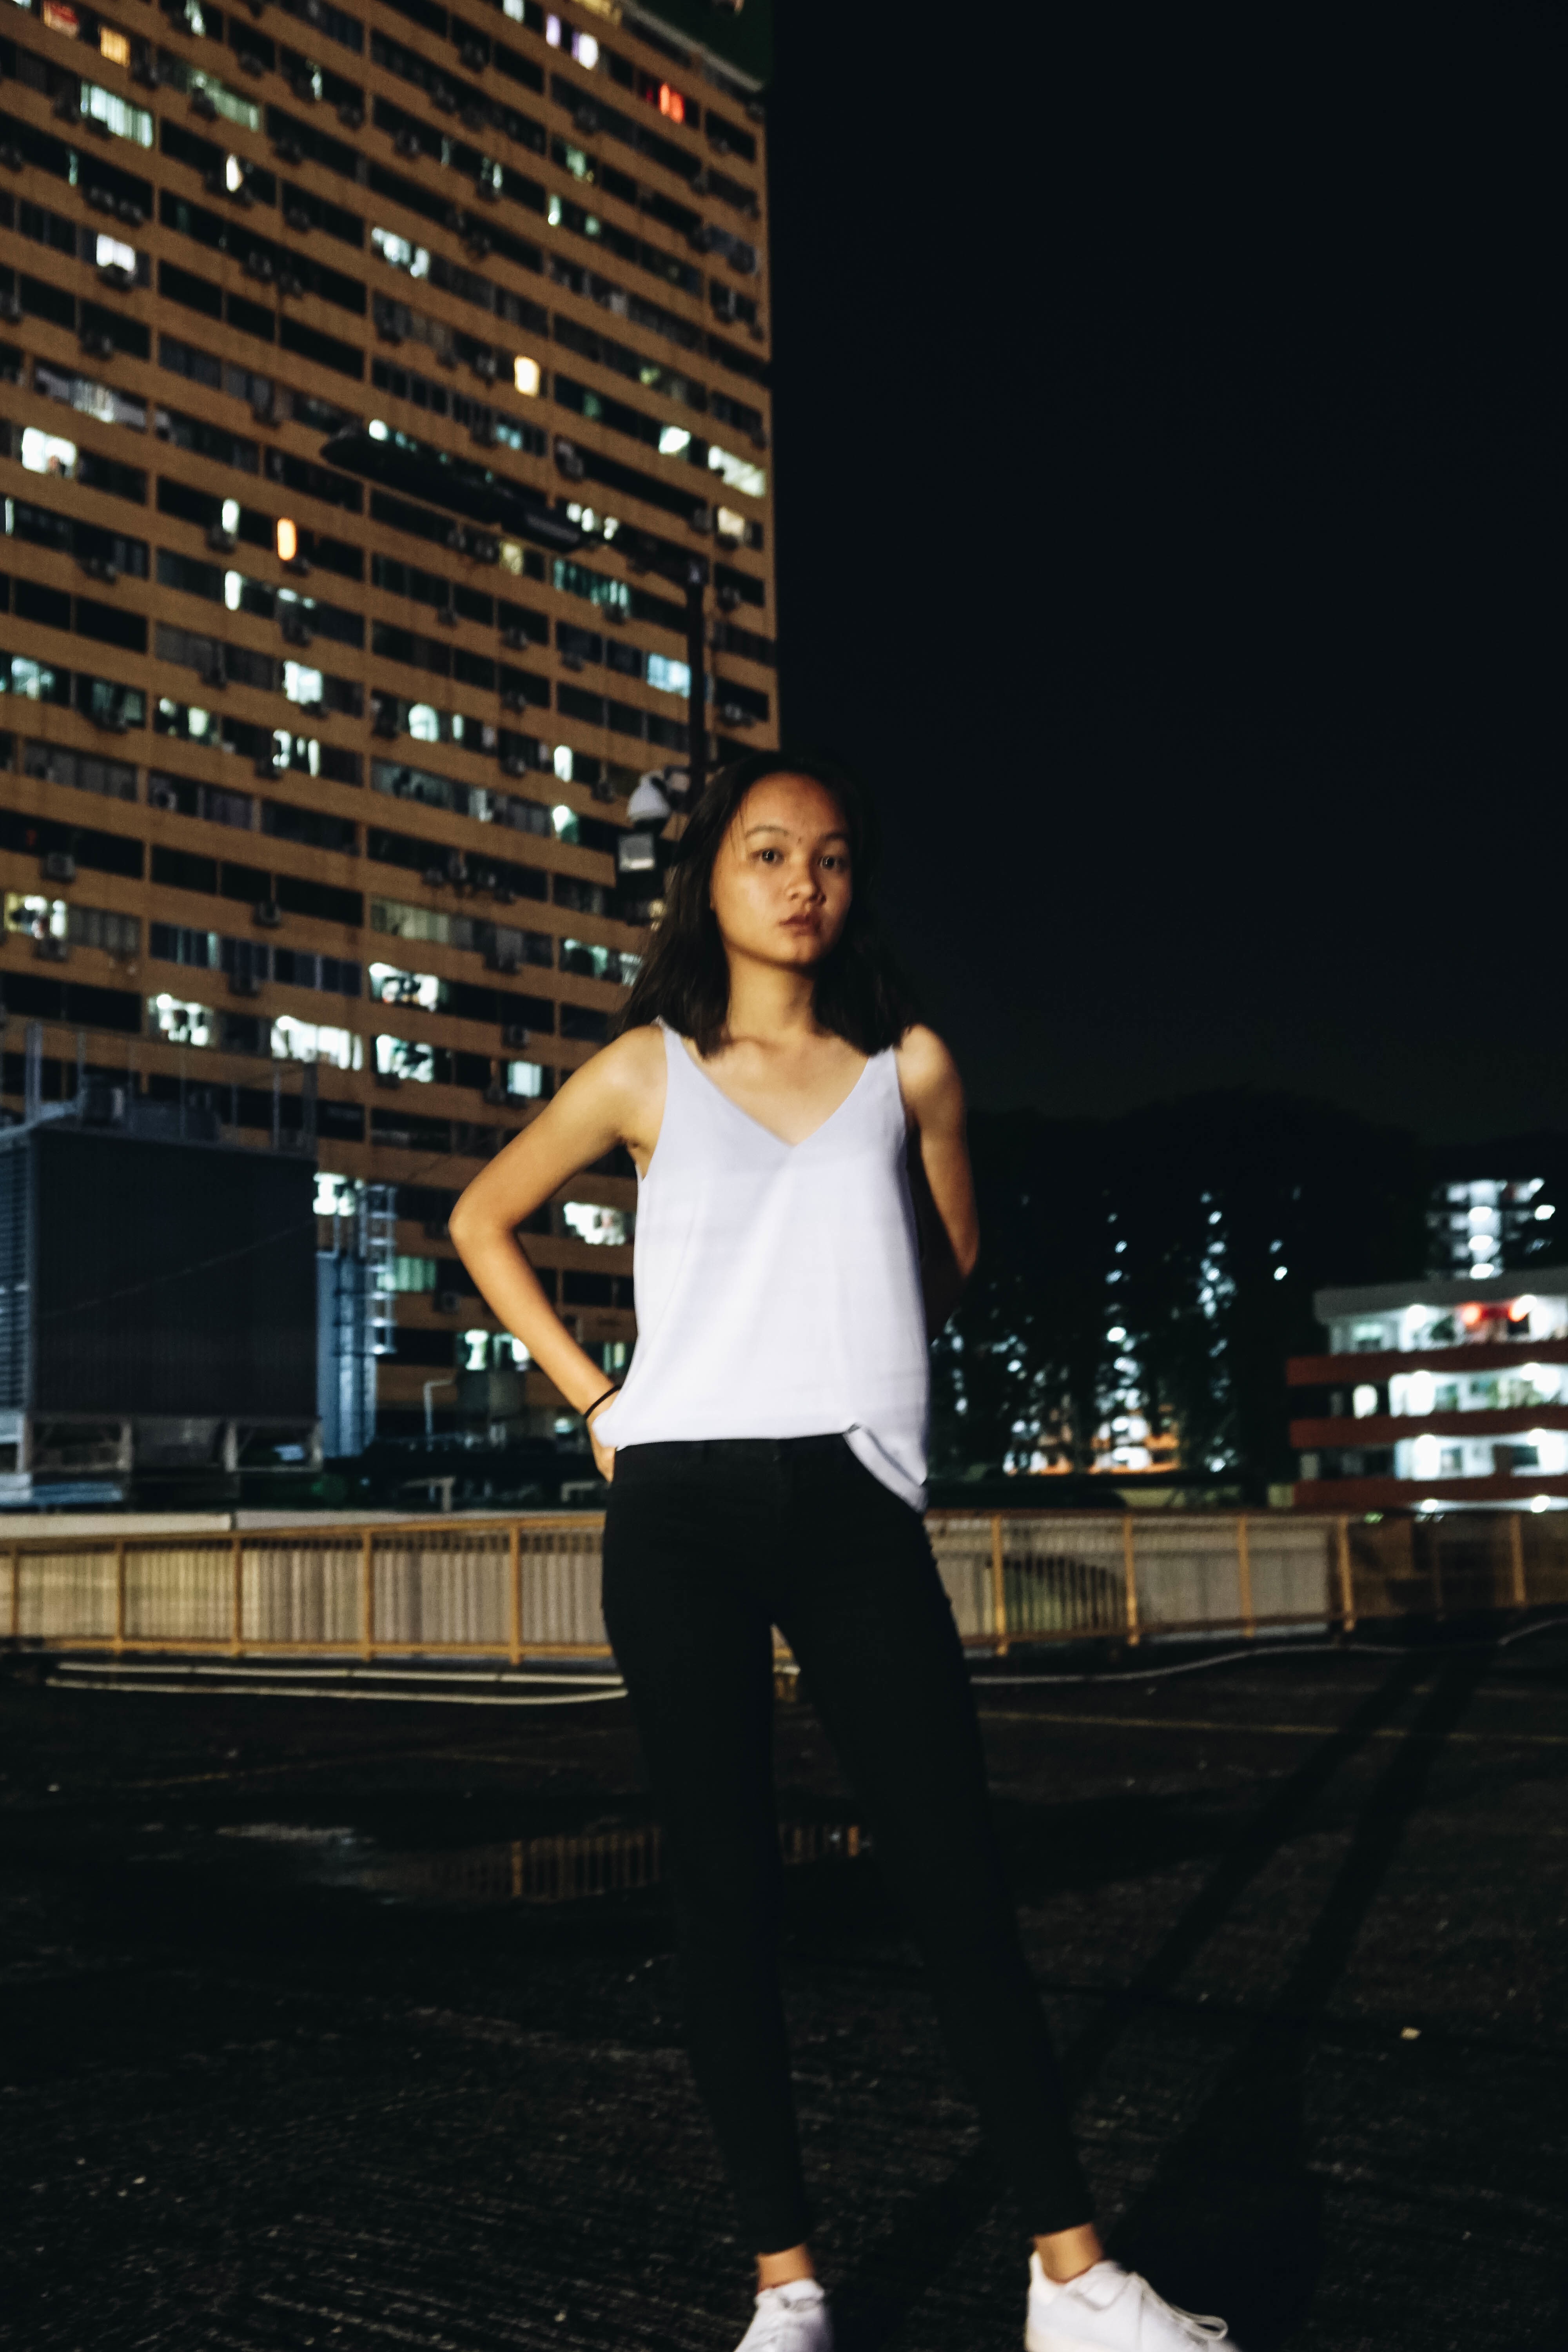
night, model, fashion, black, beauty, image, photo shoot